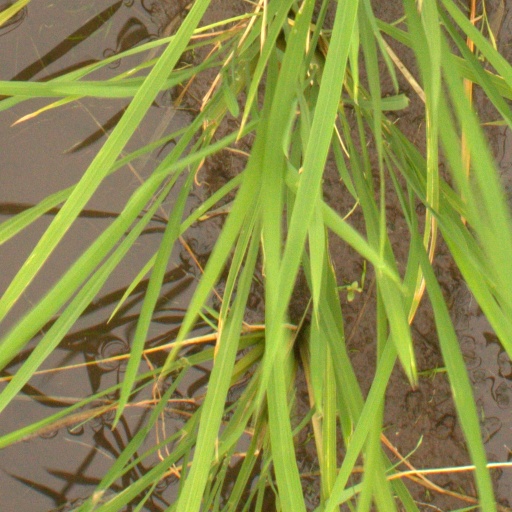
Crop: rice